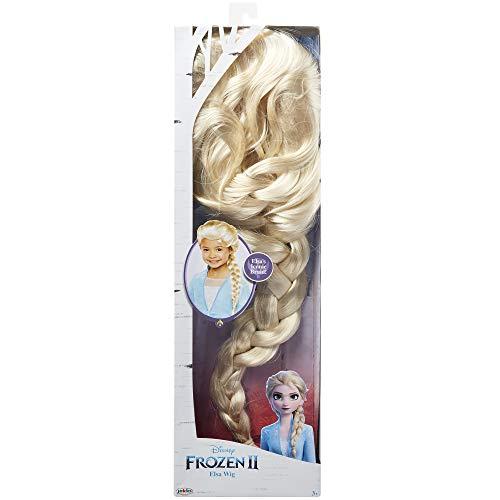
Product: Disney Frozen 2 Elsa Wig, 20" Long with Iconic Braid for Girls Costume, Dress Up or Halloween - For Ages 3+
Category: Toys & Games | Dress Up & Pretend Play | Wigs
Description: Complete your Elsa Adventure look with Elsa's long flowing blond hair with beautiful braid detail.
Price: $15.99
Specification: ProductDimensions:6x2x20inches|ItemWeight:10.4ounces|ShippingWeight:12ounces(Viewshippingratesandpolicies)|ASIN:B07KXG9LX5|Itemmodelnumber:203024|Manufacturerrecommendedage:36months-6years